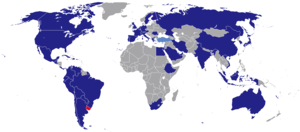
Voici les représentations diplomatiques de l'Uruguay à l'étranger :